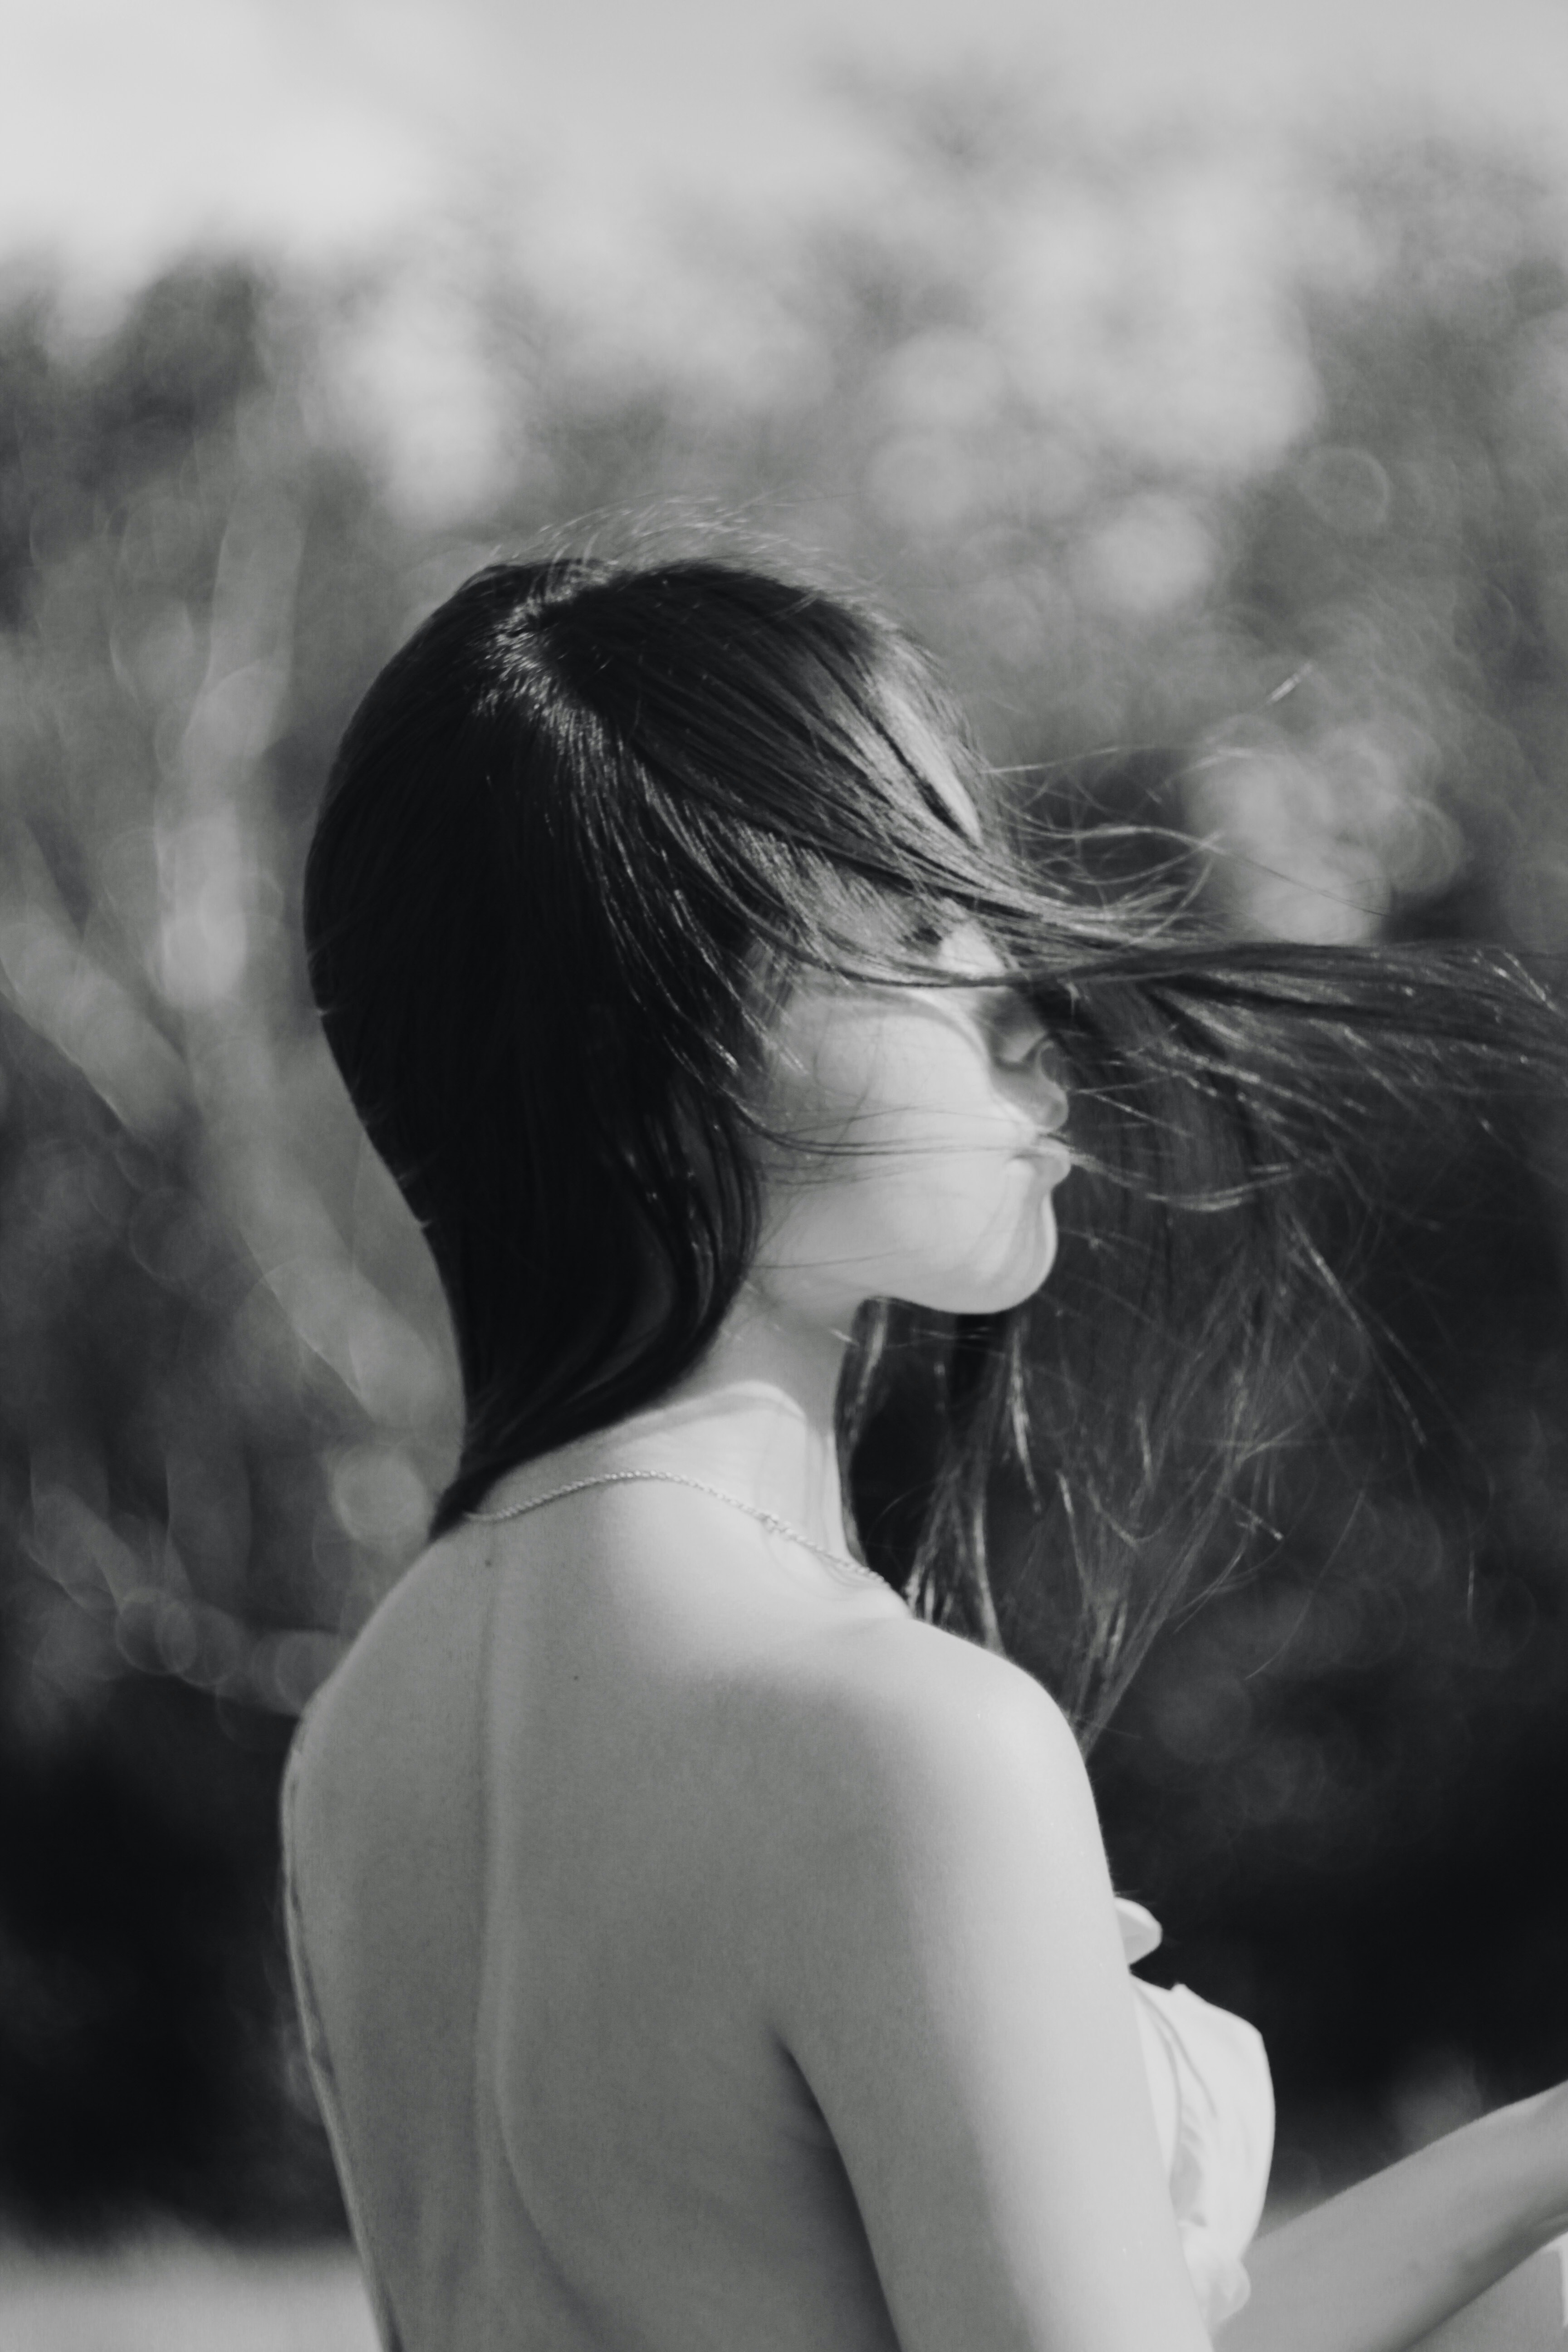
woman, skin, lip, hairstyle, shoulder, eyebrow, black, flash photography, neck, cloud, eyelash, People in nature, happy, black and white, sunlight, style, smile, black hair, beauty, long hair, monochrome photography, monochrome, grass, chest, close up, sky, tree, backlighting, art model, brown hair, stock photography, portrait photography, back, child, portrait, landscape, photo shoot, rock